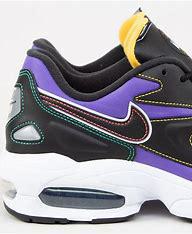
Brand: Nike
Model: Air MAX2 Light